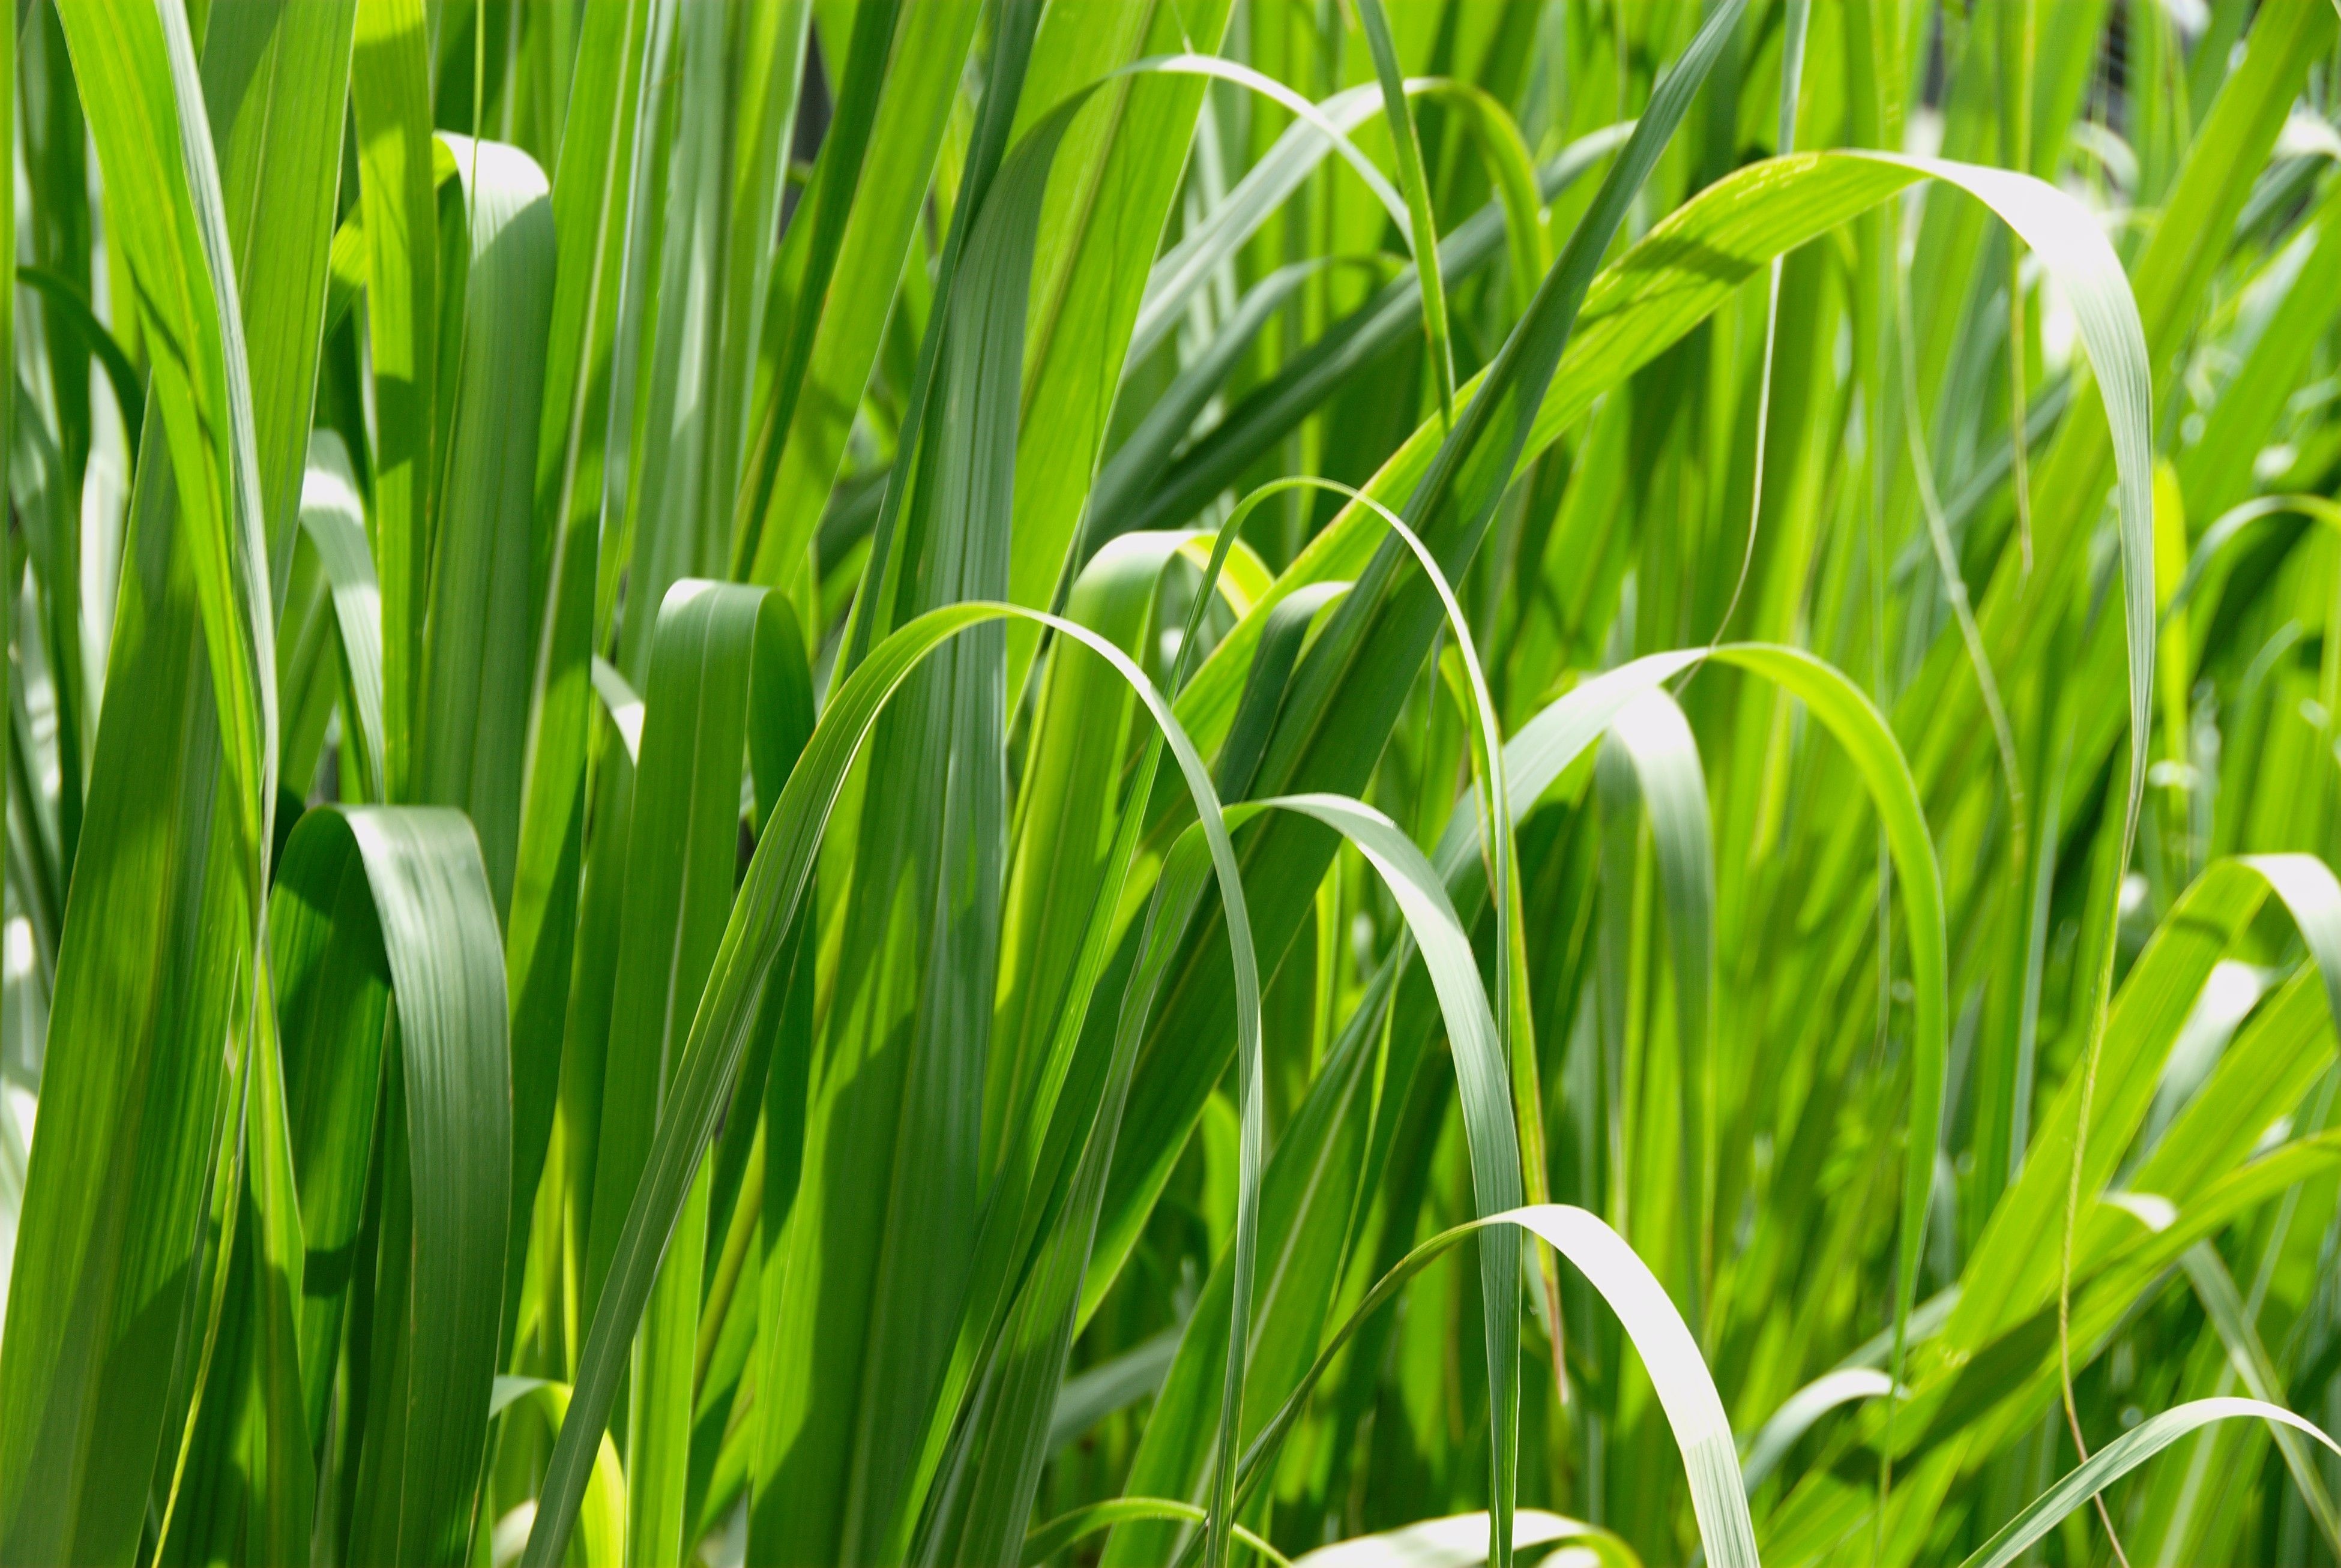
nature, grass, plant, field, lawn, meadow, flower, food, green, high, crop, macro, agriculture, grassland, landscapes, resolution, paddy field, flowering plant, grass family, land plant